Snoop Dogg

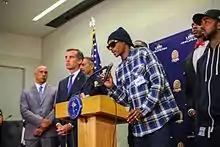
Snoop Dogg and Los Angeles Mayor Eric Garcetti speaking at a press conference following the 2016 shooting of Dallas police officers

Snoop Dogg married his high school sweetheart, Shante Taylor (née Fuller), on June 14, 1997. Shante's brother Jermaine died in 2002 after a standoff with Las Vegas police, during which Snoop Dogg unsuccessfully attempted to reason with him to surrender. On May 21, 2004, he filed for divorce from Taylor, citing irreconcilable differences. However, the couple renewed vows on January 12, 2008. They have three children together: sons Cordé (born August 21, 1994) and Cordell (born February 21, 1997), who quit football to pursue a career as a film maker, and daughter Cori (born June 22, 1999). Snoop Dogg also has a son from a relationship with Laurie Holmond, Julian Corrie Broadus (born 1998).